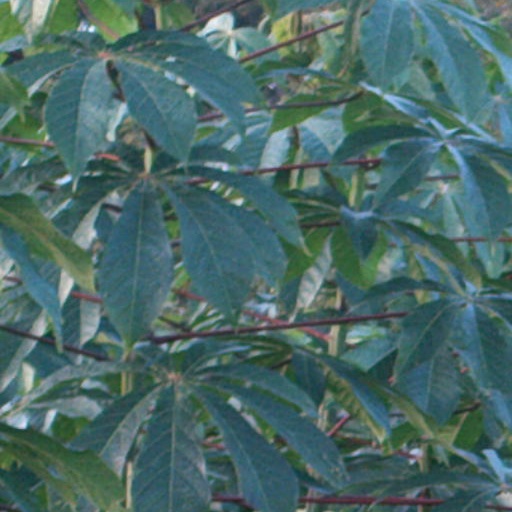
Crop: cassava